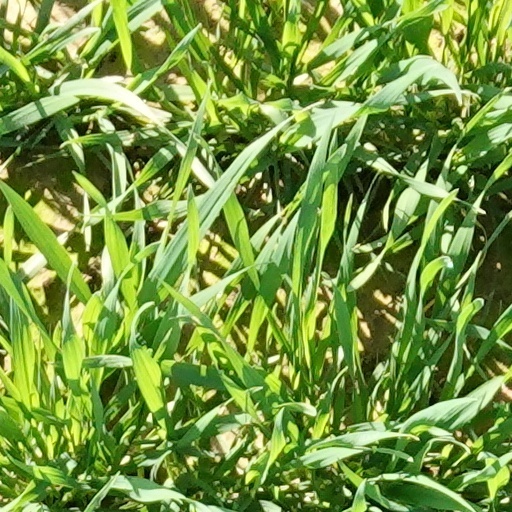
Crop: wheat